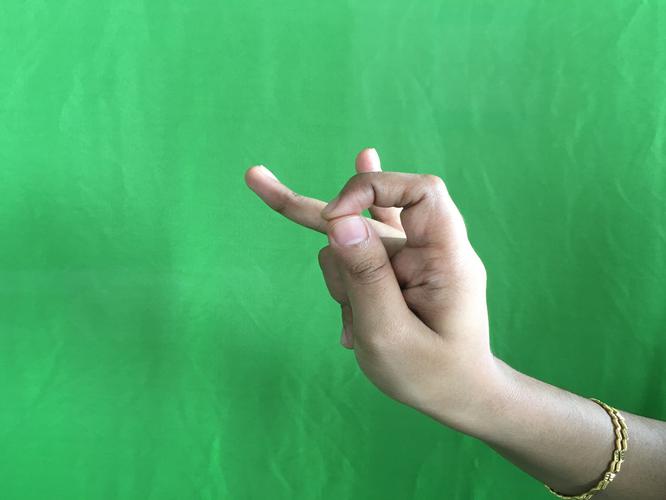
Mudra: Katakamukha_3
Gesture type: single_hand